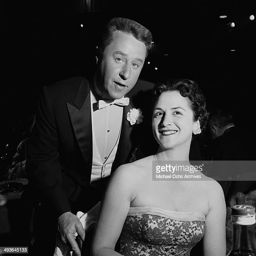
comedian and his wife attend awards